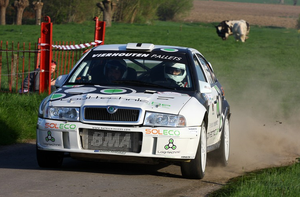
Patrick Snijers, dit De Lange, est un pilote belge de rallye, né le 29 janvier 1958 à Alken, toujours en activité en 2019.